Combined immunodeficiencies

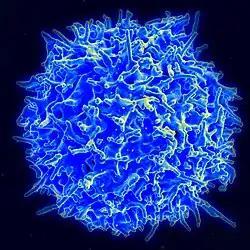
Scanning electron micrograph of a human T lymphocyte (also called a T cell) from the immune system of a healthy donor.

Combined immune deficiencies (CIDs) are a diverse group of inherited immune disorders characterized by impaired T lymphocyte development, function, or both, with variable B cell defects. The primary clinical manifestation of CID is infection susceptibility. Clinical manifestations of combined immunodeficiencies vary greatly, ranging from diarrhea and sinus infections to opportunistic infections caused by mycobacteria, fungi, and vaccination reactions resulting in localized to systemic symptoms.